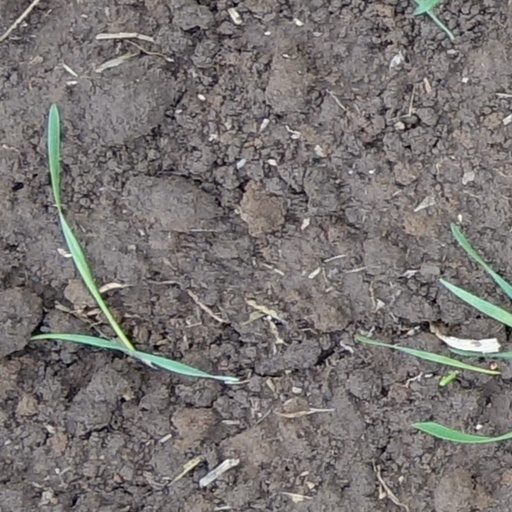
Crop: wheat